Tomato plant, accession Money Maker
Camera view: horizontal (90 deg, fisheye); turntable rotation: 330 degrees
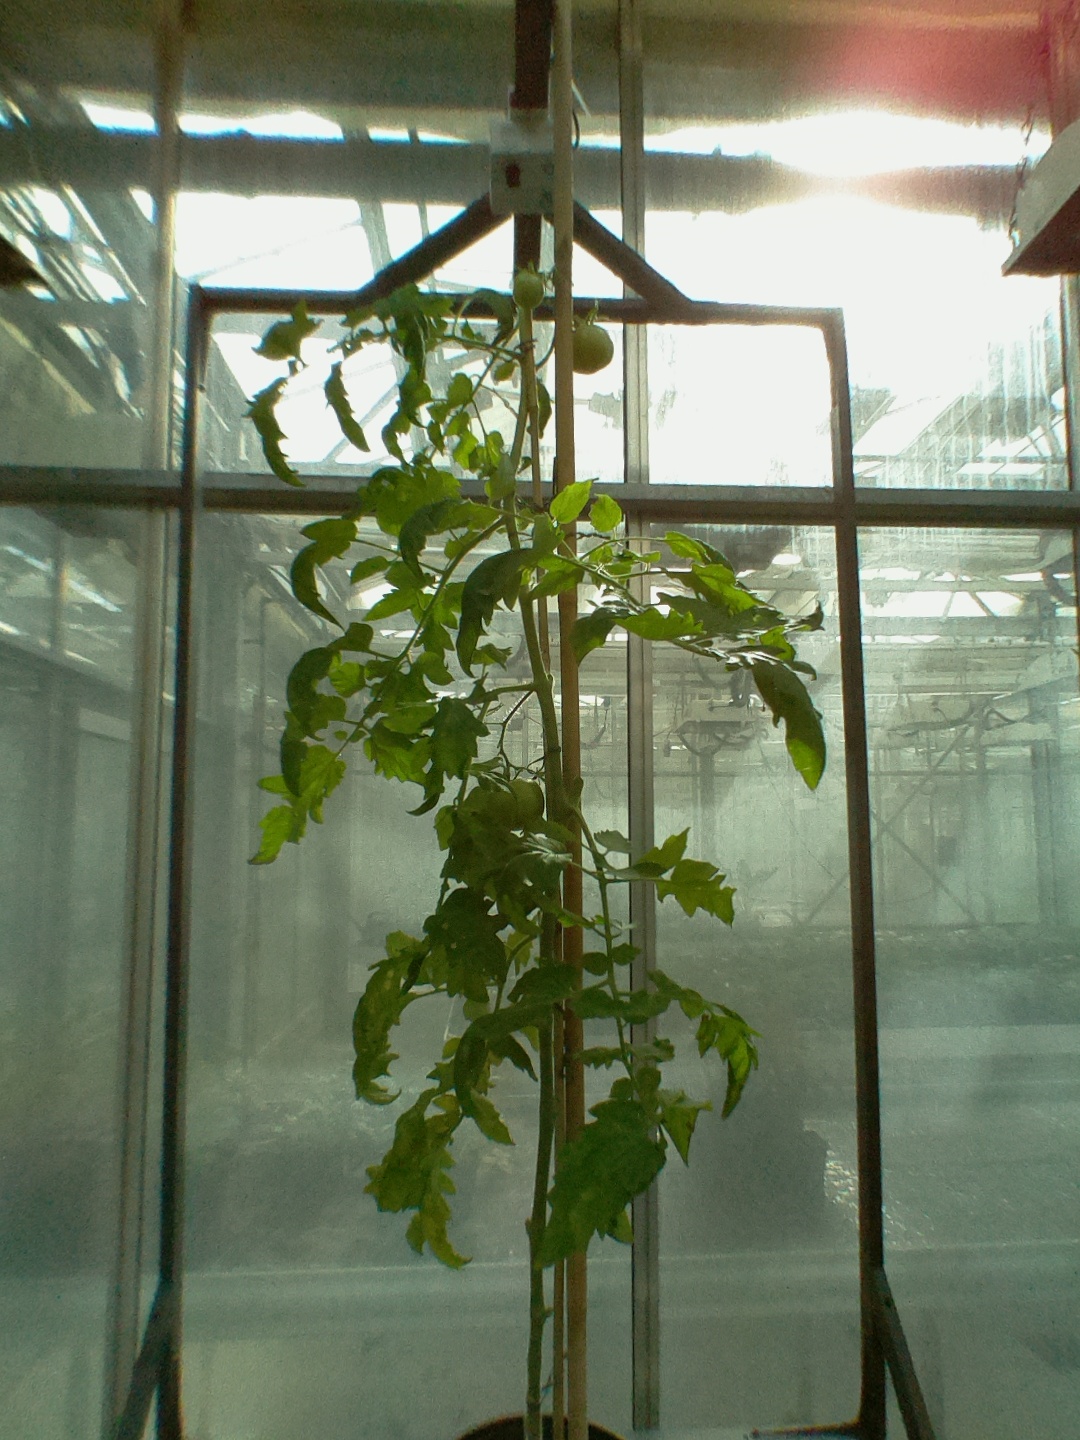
BBCH growth stage 72: 20%-30% of final fruit size